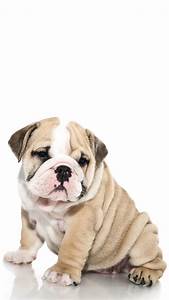
Label: dog